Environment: real
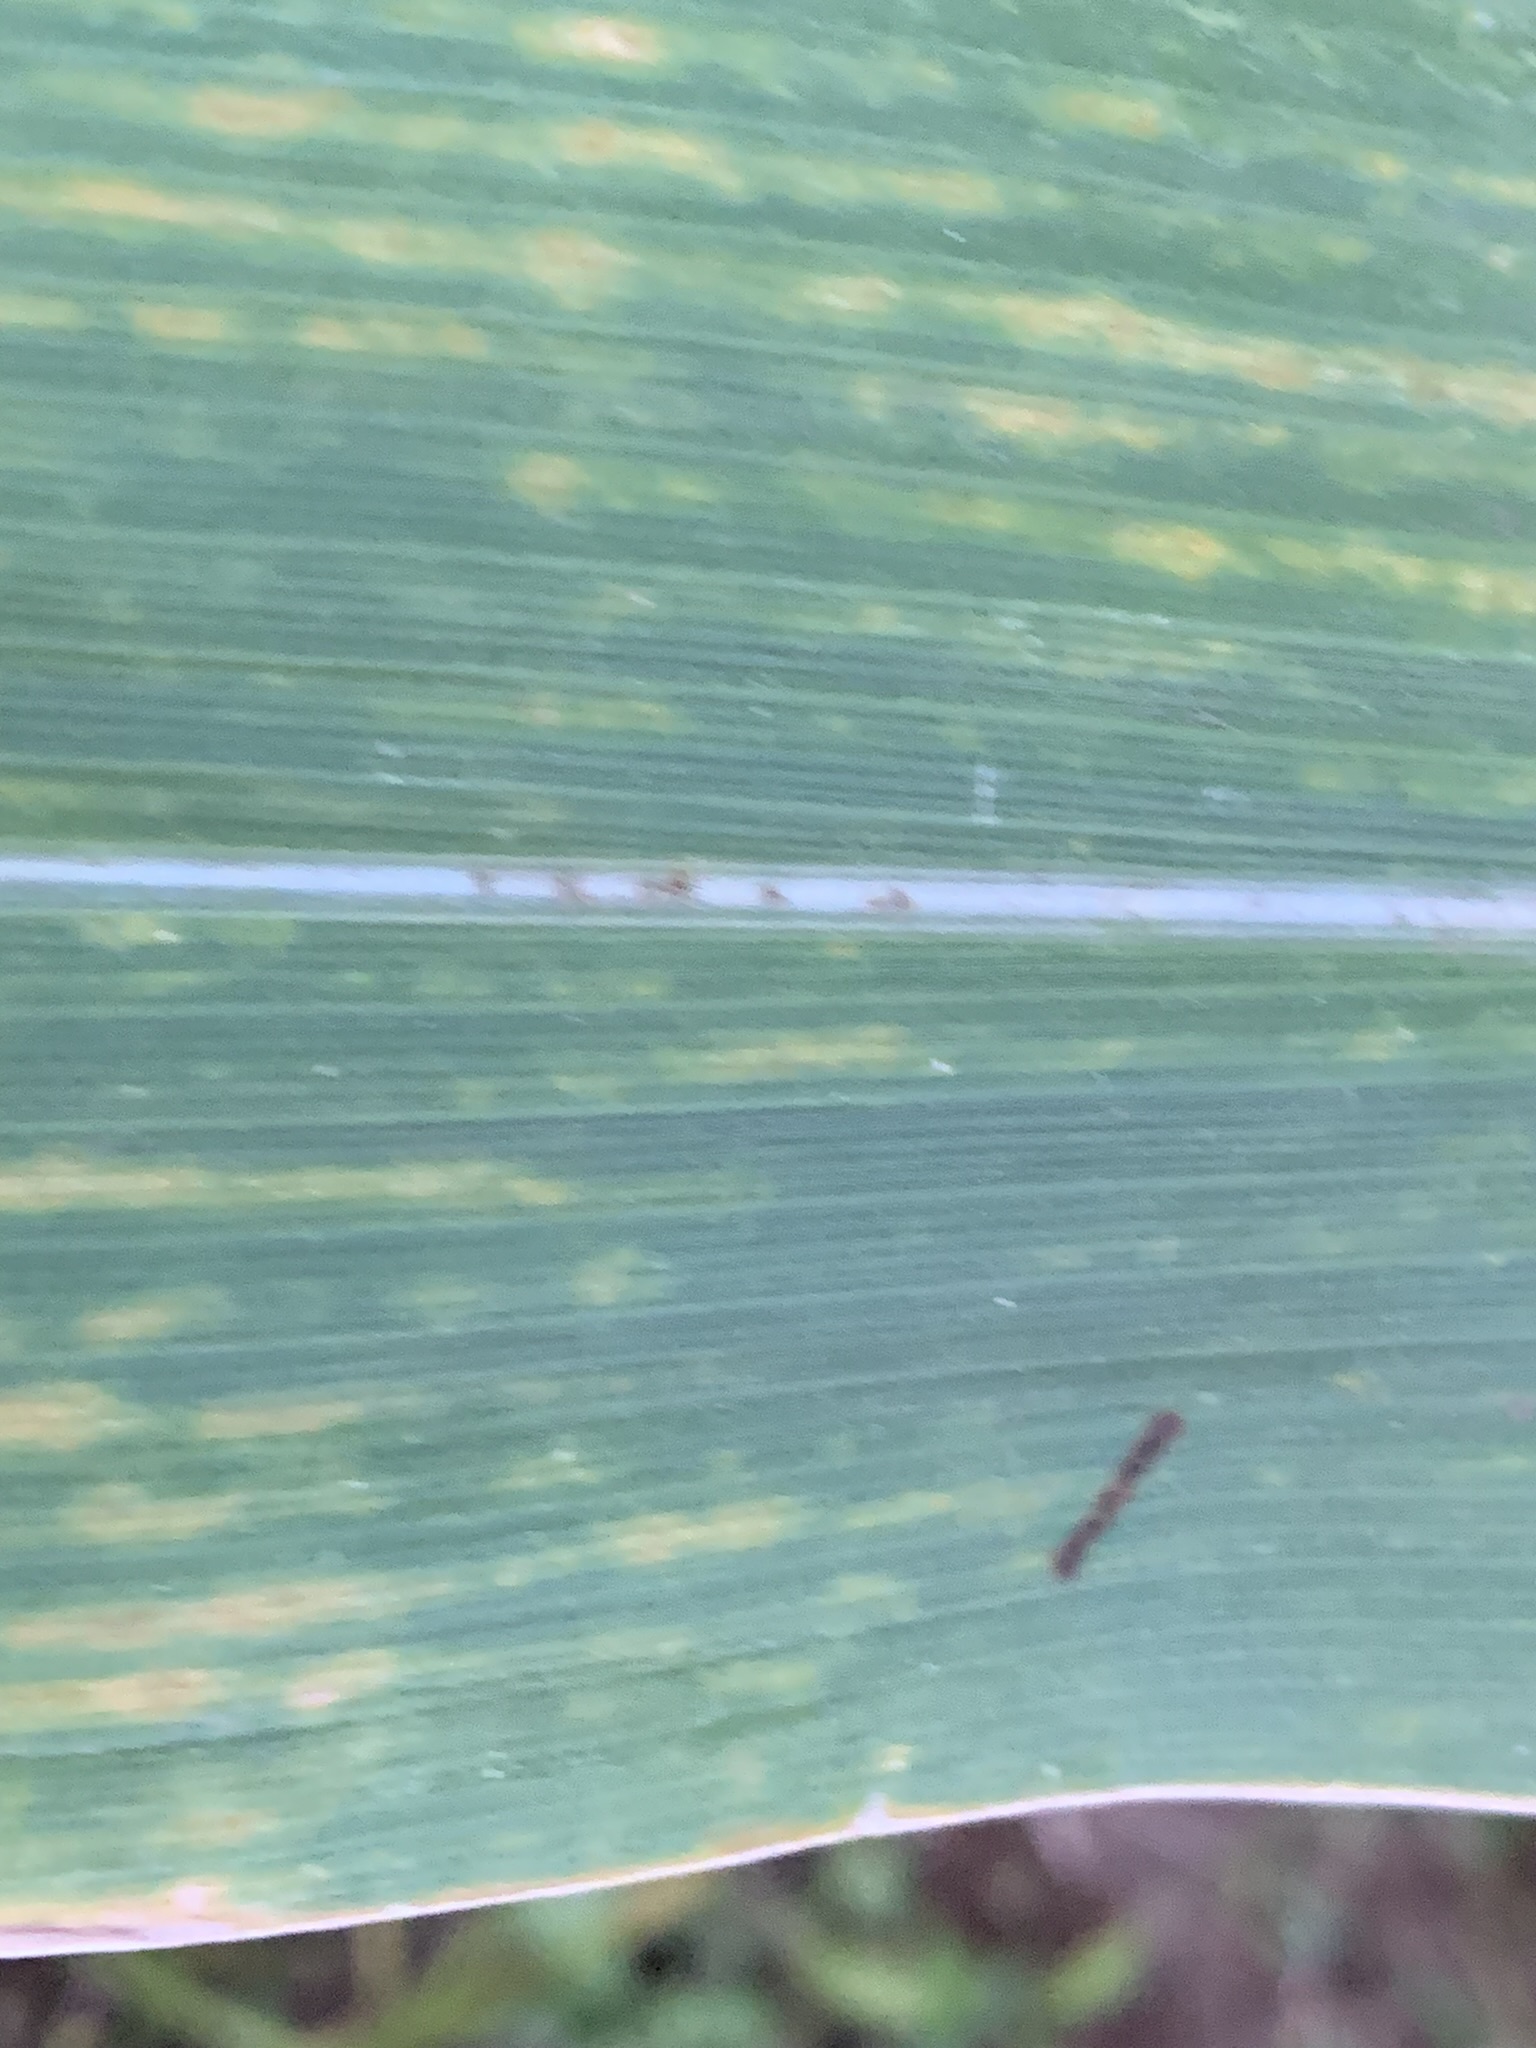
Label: lethal_necrosis